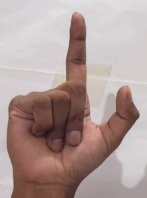
ASL sign: L